Cinnamoroll

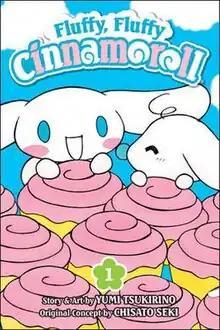
Cover of the first English volume of "Fuwafuwa Cinnamon" released by Viz Media, featuring the characters of Cinnamoroll (left) and Milk (right).

is a character series created by Sanrio in 2001, with character designs from Miyuki Okumura. The main character, Cinnamoroll, is a white puppy with chubby and pink cheeks, long ears, blue eyes, and a tail that resembles a cinnamon roll. He starred in his own manga series, an anime movie, and various animation shorts.